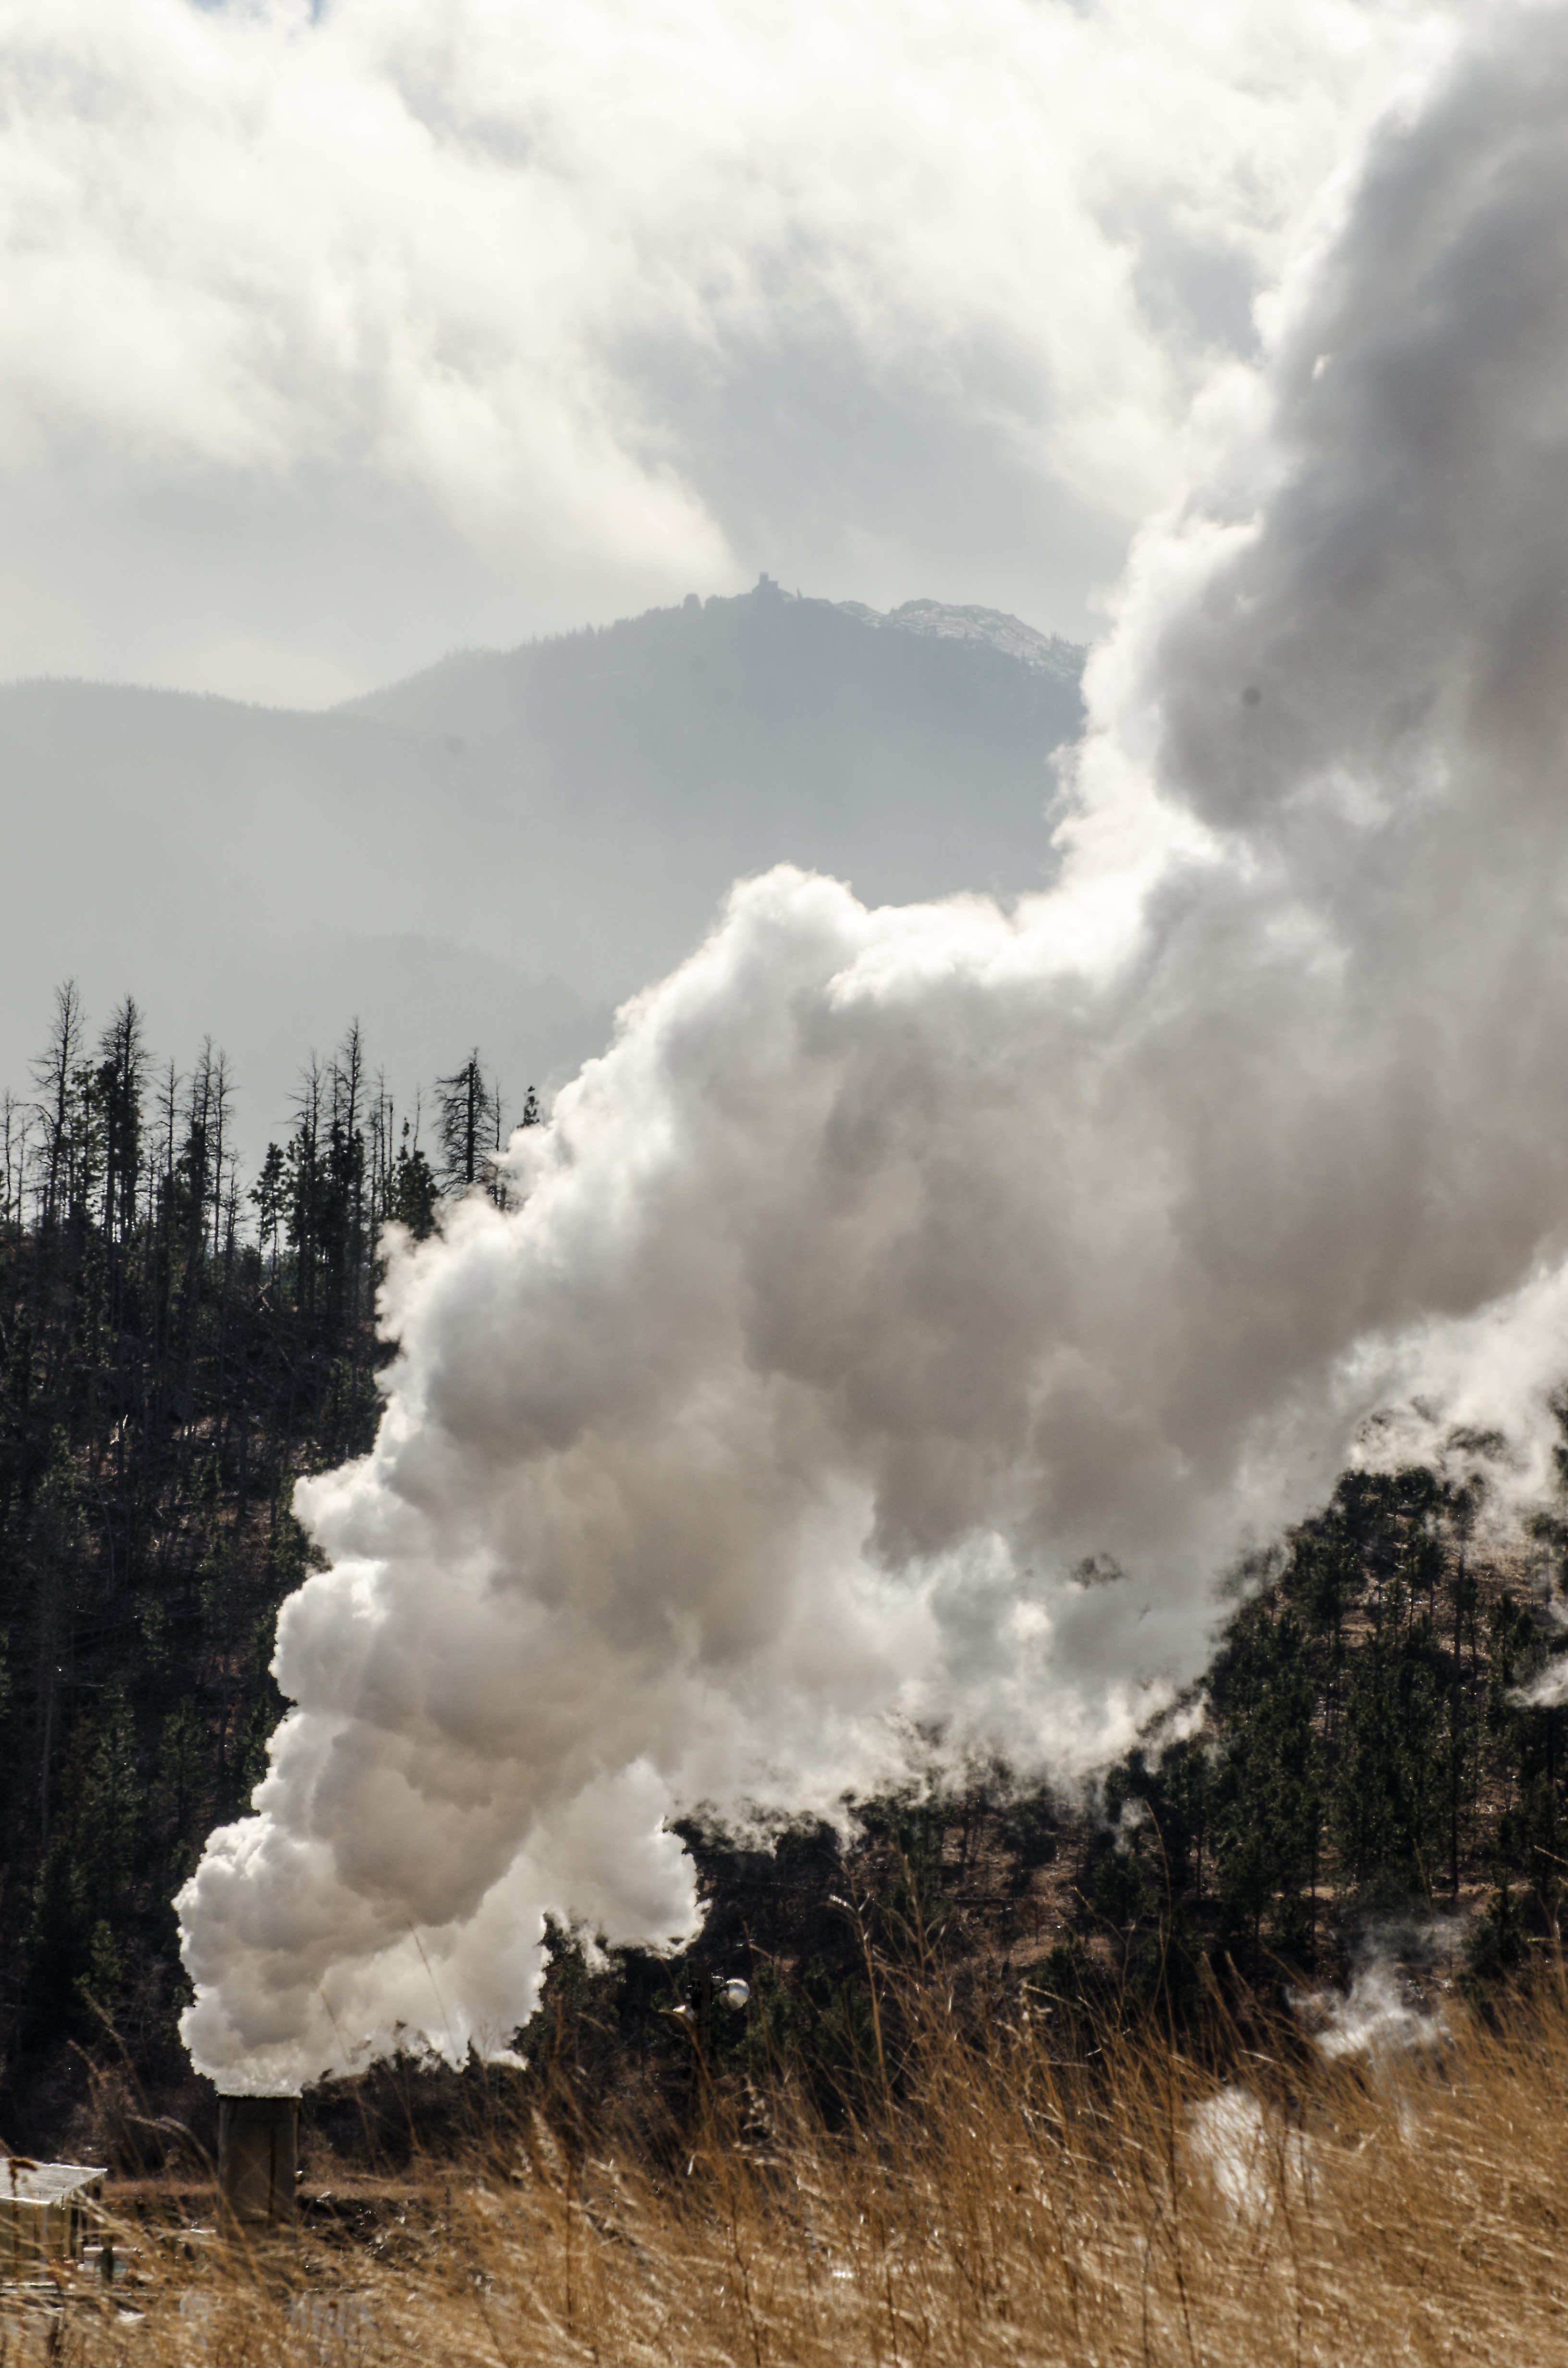
landscape, nature, forest, mountain, snow, cloud, sky, wood, field, hill, wind, smoke, log, equipment, weather, chimney, cumulus, industrial, machine, machinery, industry, lumber, material, trees, hills, mill, mountains, forestry, smokestack, logging, timber, sawmill, rural area, meteorological phenomenon, lumberyard, atmospheric phenomenon, atmosphere of earth, mountainous landforms, geological phenomenon, sawmill smokestack